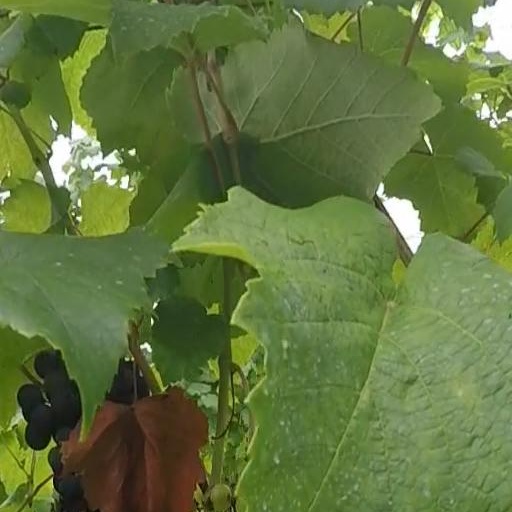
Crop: grape